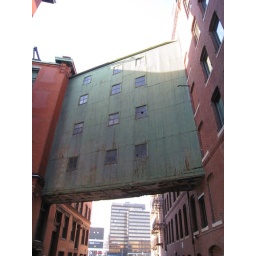
great old building bridge in fort point area